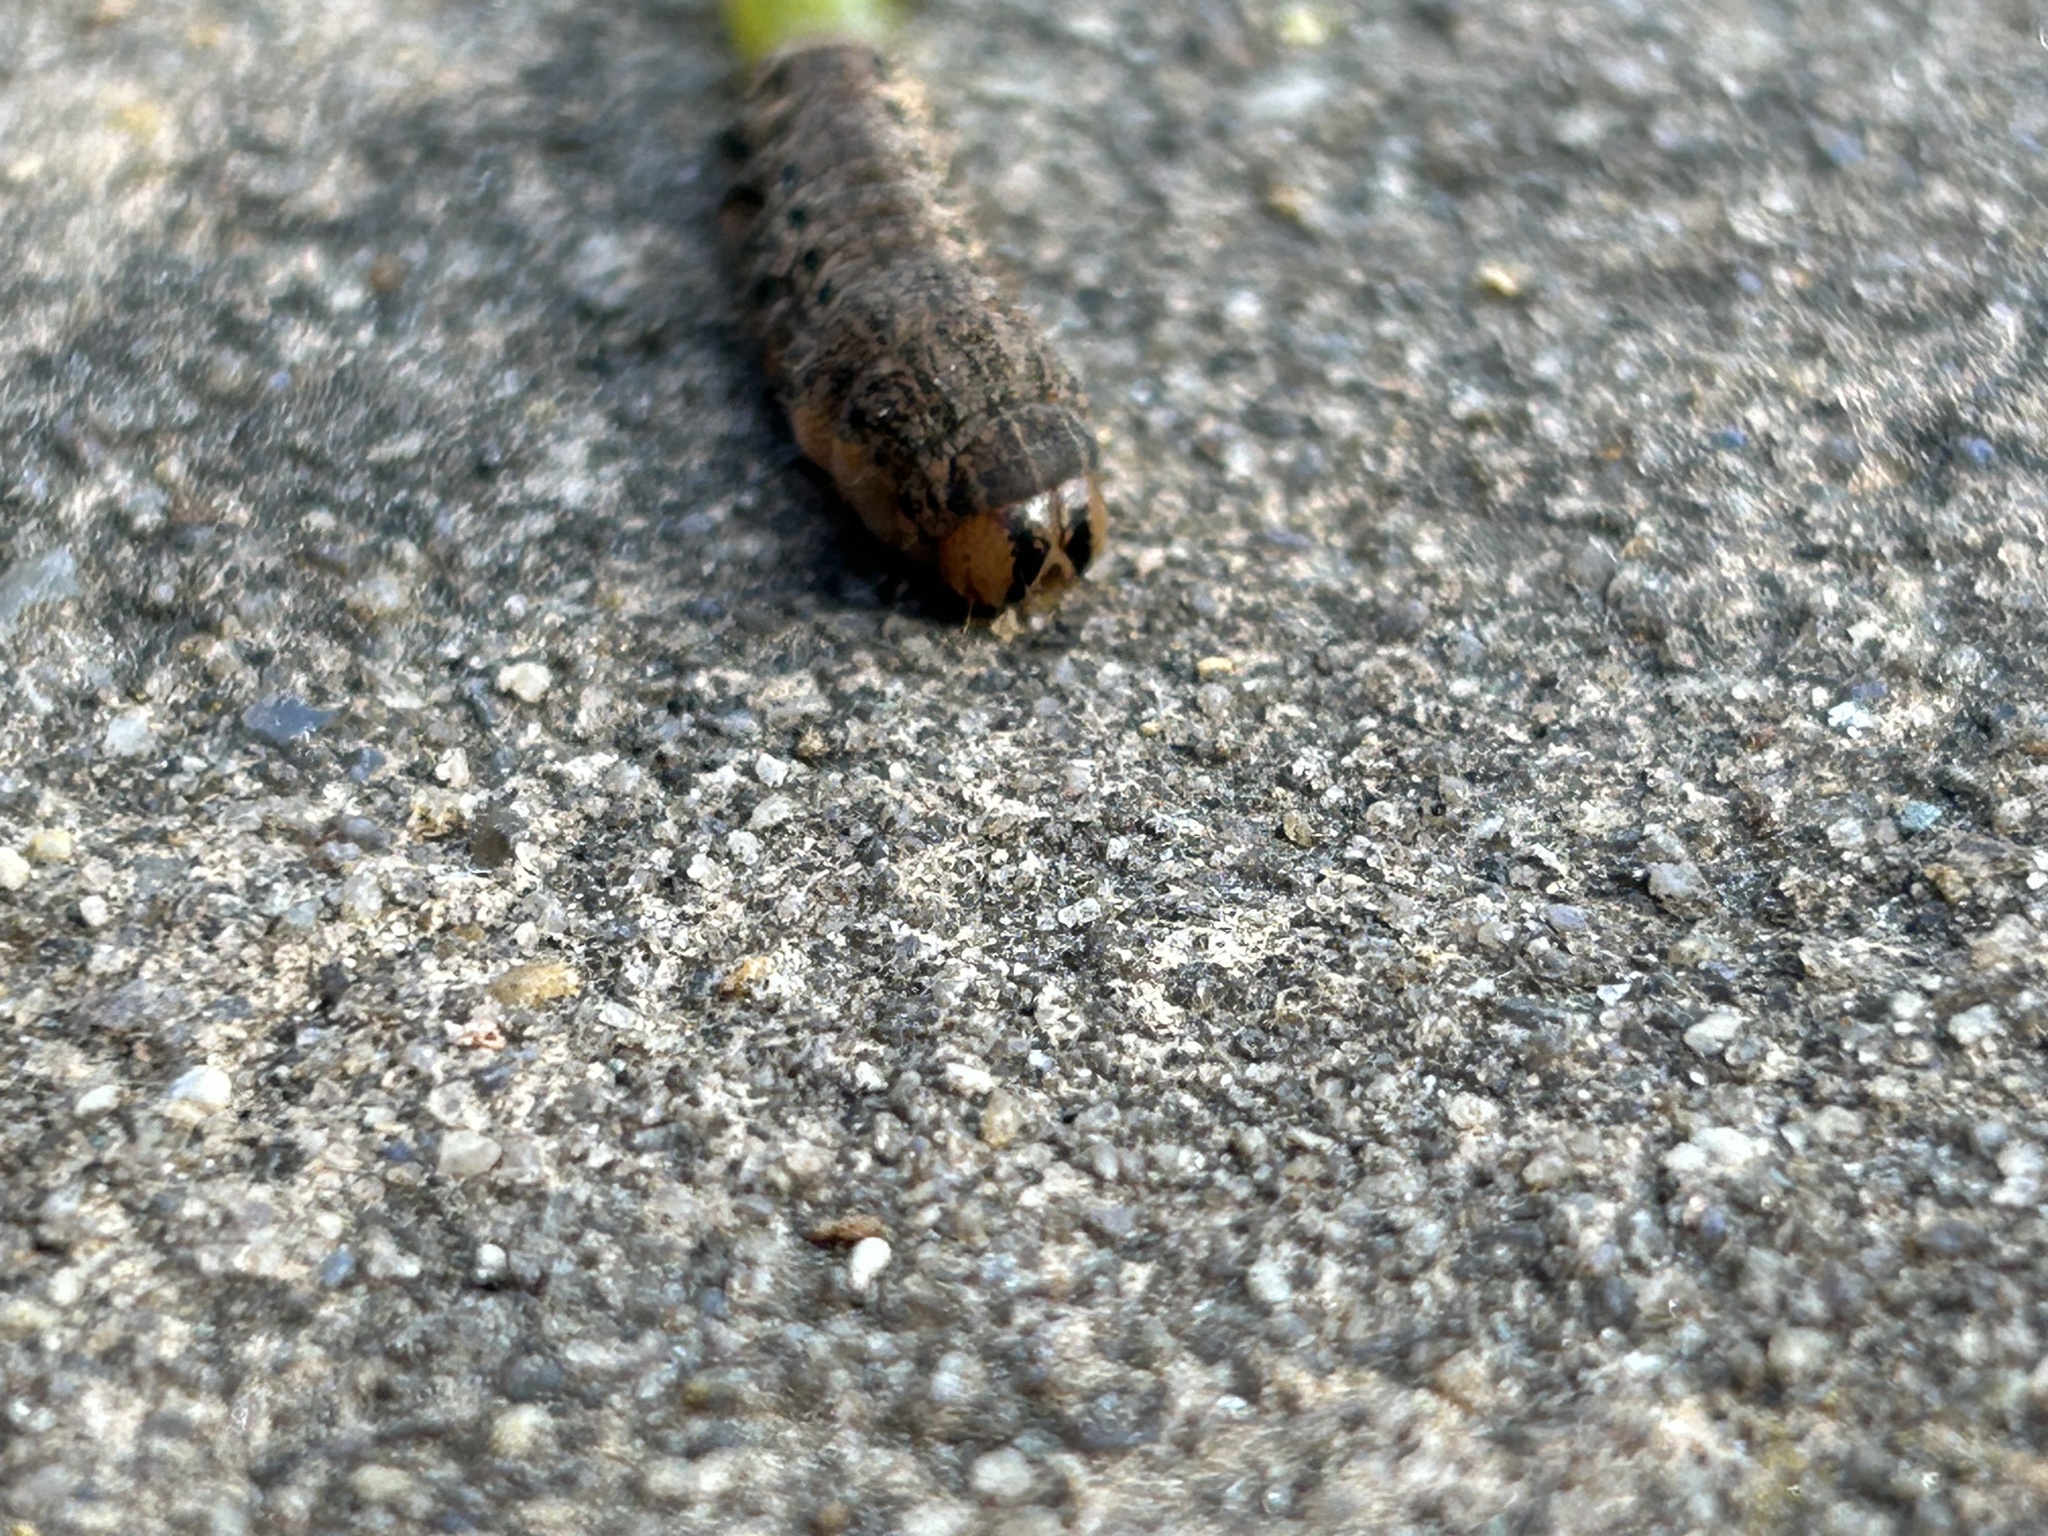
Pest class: cutworms